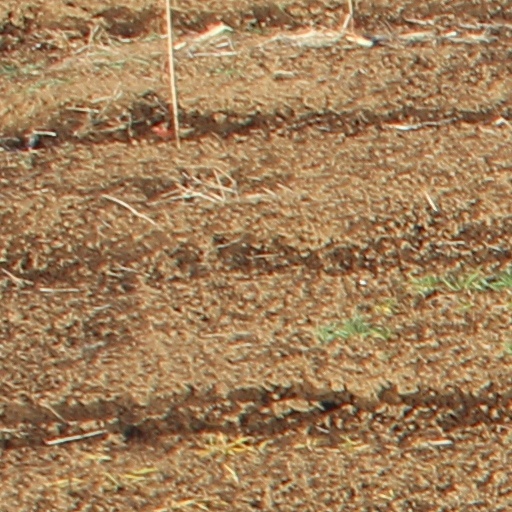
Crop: wheat